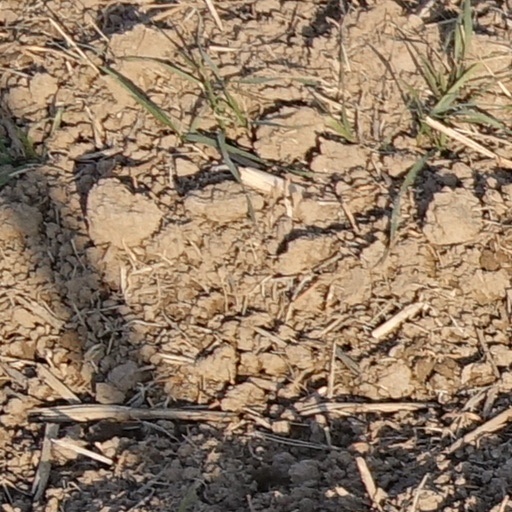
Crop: wheat